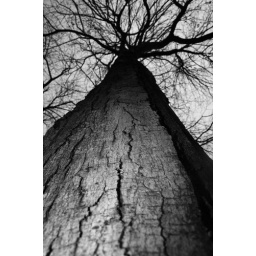
The red maple, a common tree in the non-calcareous soils of eastern Ohio.